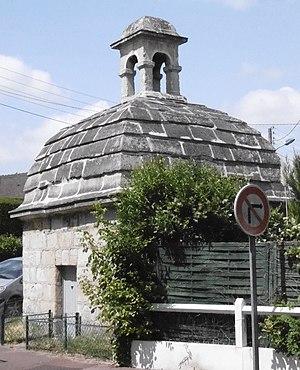
Chilly-Mazarin regard rue d'Effiat
Chilly-Mazarin est une commune française située à dix-huit kilomètres au sud de Paris dans le département de l’Essonne en région Île-de-France. Elle est le chef-lieu du canton de Chilly-Mazarin.